Marcelo Melo

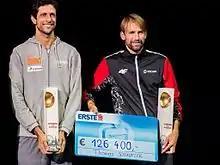
Łukasz Kubot and Marcelo Melo, 2016 Vienna Open Champions

After 22 weeks in ATP No. 1 doubles ranking, Melo was surpassed by Jamie Murray on April 4.